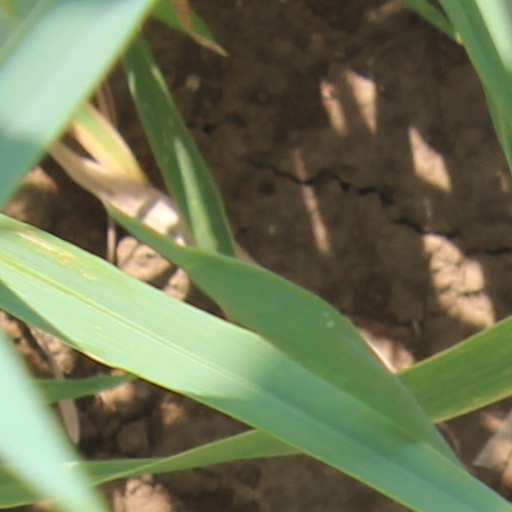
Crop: wheat